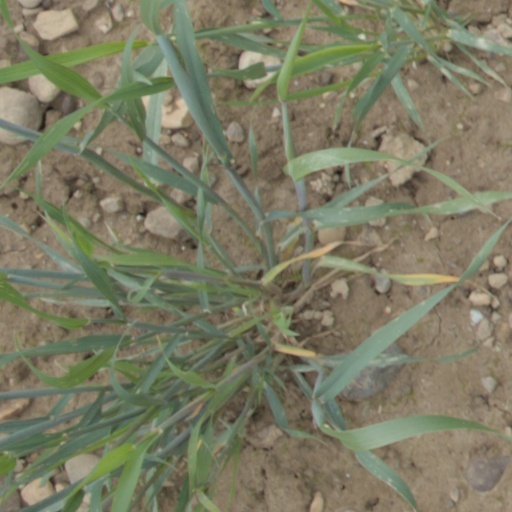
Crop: wheat